Shortage

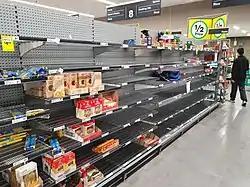
Empty supermarket shelves in the dry pasta section due to panic-buying as the result of the 2020 COVID-19 outbreak

In its narrowest definition, a labour shortage is an economic condition in which employers believe there are insufficient qualified candidates (employees) to fill the marketplace demands for employment at a specific wage. Such a condition is sometimes referred to by economists as "an insufficiency in the labour force." According to the Frisch elasticity of labor supply lower wages reduce labour supply.